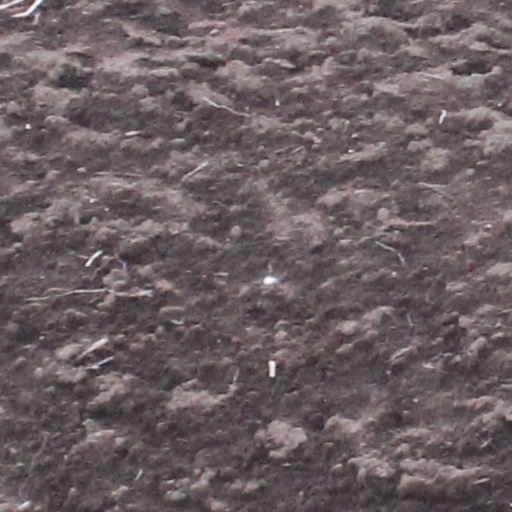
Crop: wheat